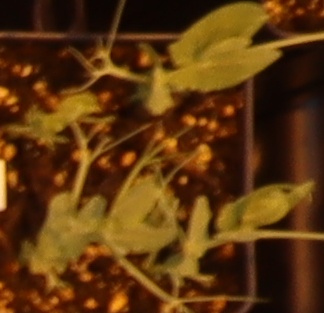
Label: Field Pea